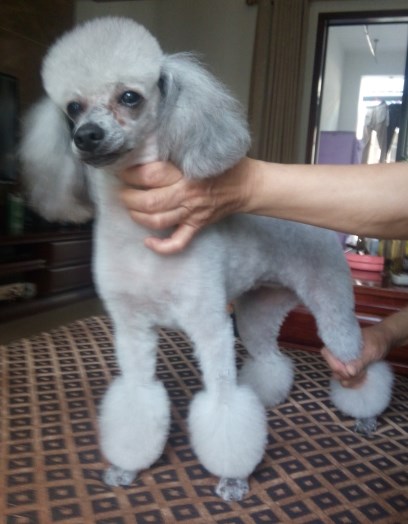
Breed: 2925-n000114-toy_poodle